The Aviator's Wife

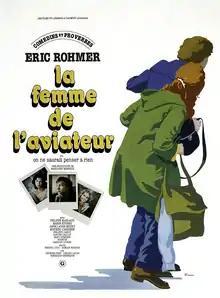
Theatrical release poster

The Aviator's Wife is a 1981 French romantic comedy-drama film written and directed by Éric Rohmer. The film stars Philippe Marlaud, Marie Rivière and Anne-Laure Meury. Like many of Rohmer's films, it deals with the ever-evolving love lives of a group of young Parisians.